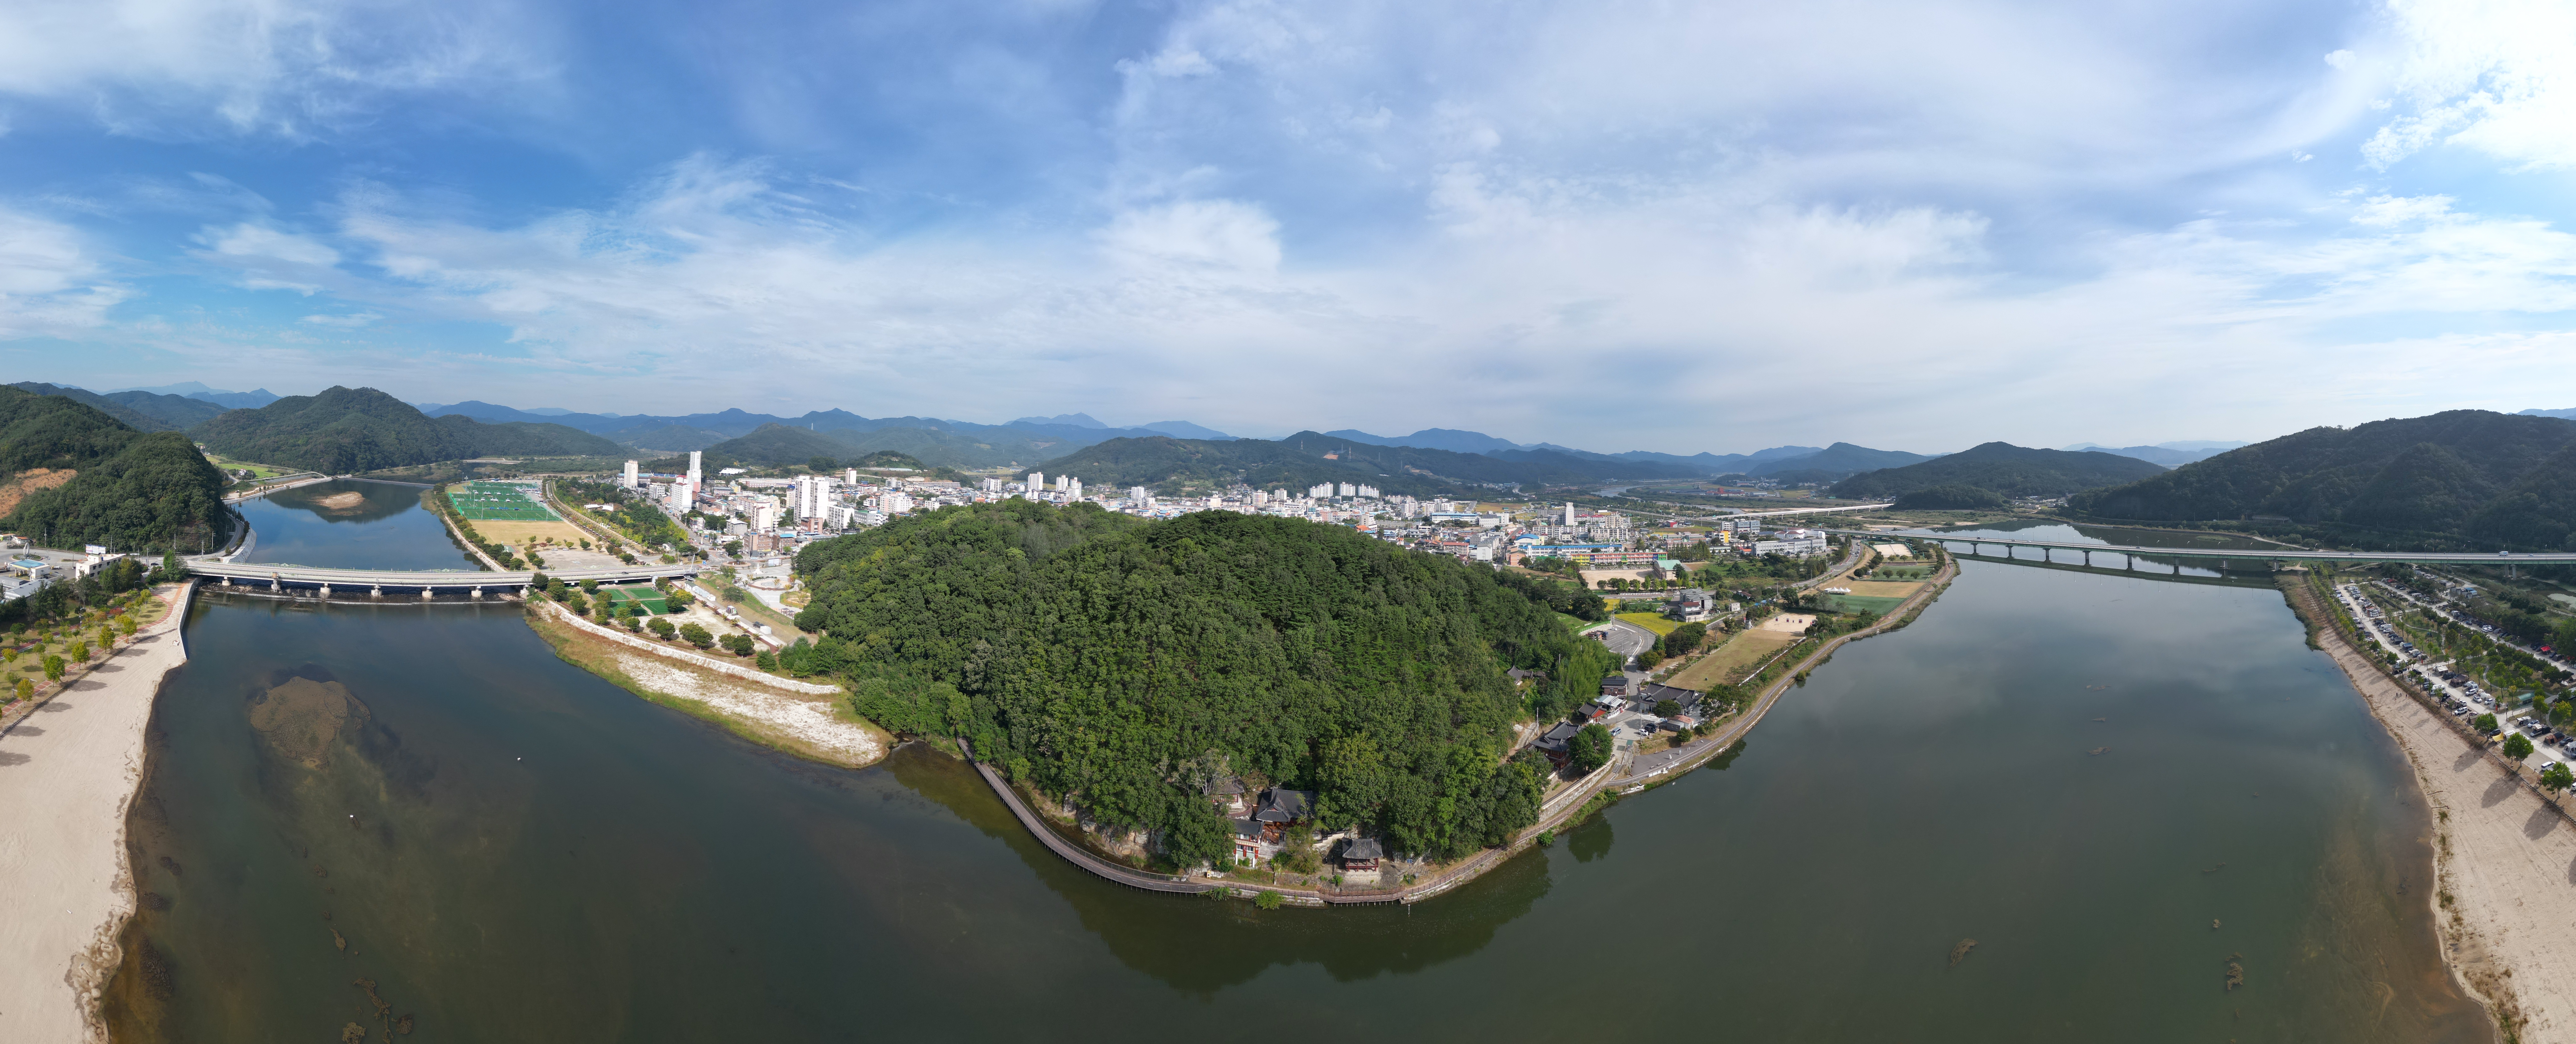
panorama, water, cloud, sky, plant, tree, building, highland, lake, mountain, urban design, landscape, cityscape, horizon, city, metropolitan area, hill, natural landscape, river island, cumulus, bird's eye view, hill station, island, reservoir, mountain range, road, coast, lake district, headland, peninsula, ocean, tourism, bay, floodplain, aerial photography, channel, loch, bridge, village, suburb, promontory, estuary, sound, levee, skyline, resort town, reflection, sea, vacation, inlet